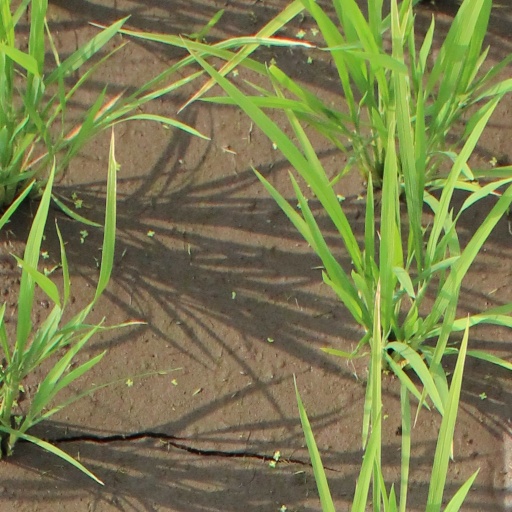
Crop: rice